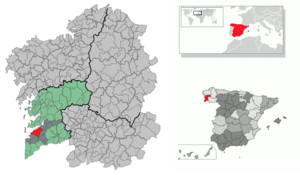
Vigo
Vigo i Galicien.
Vigo er en by beliggende i provinsen Pontevedra i Galicien i det nordvestlige Spanien.